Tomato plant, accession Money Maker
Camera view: vertical (180 deg); turntable rotation: 300 degrees
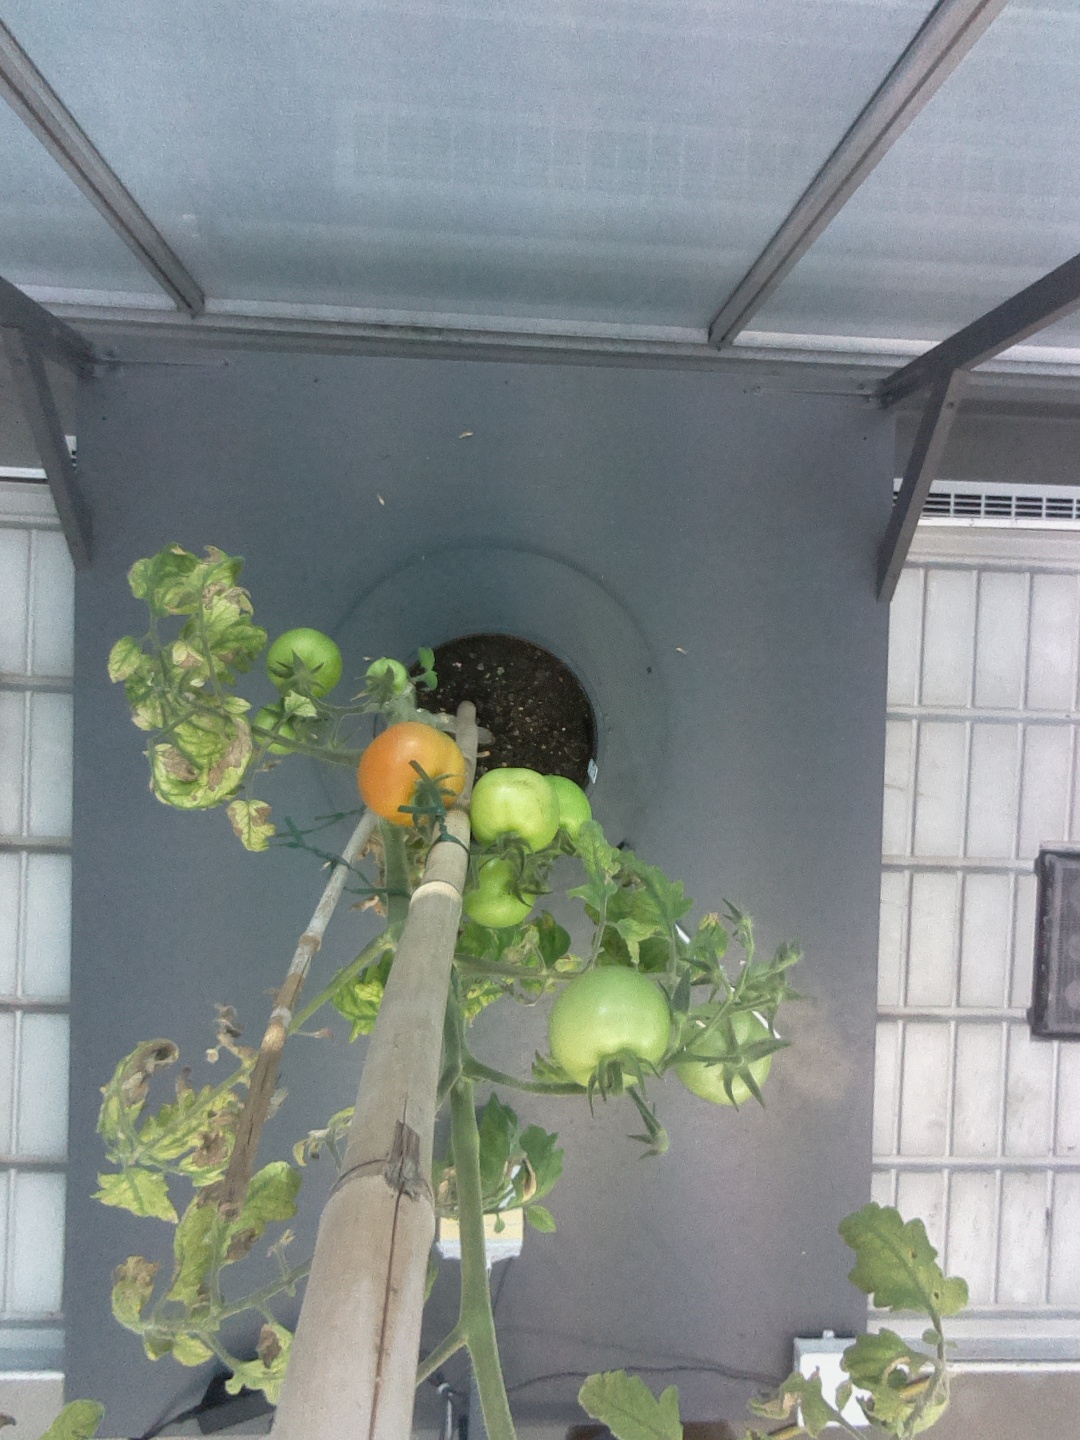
BBCH growth stage 80: fruits start showing typical ripe color (orange -> red)